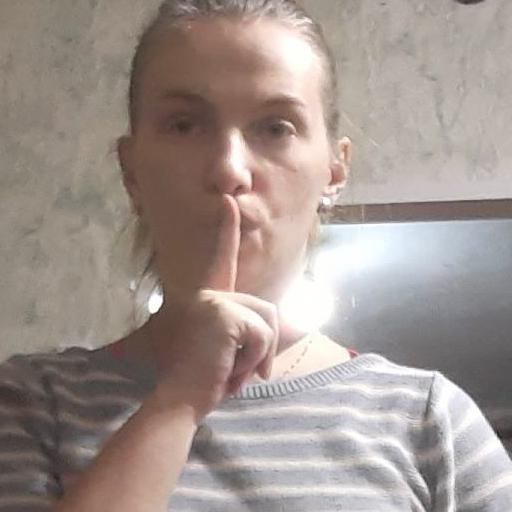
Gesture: mute